Peter Cullen

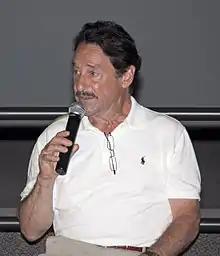
Cullen in 2011

He has also stated that he had no idea of Prime's popularity until the character's controversial death in the , because the studio had never given him fan letters from children addressed to Optimus. The public backlash over Optimus's death surprised producers greatly. Children were leaving the theaters distraught because of the character's death. The writers temporarily revived the character for a single episode in Season 3 called "Dark Awakening". Initially, this was intended to be his final appearance, but after fan requests continued, "The Return of Optimus Prime", a two-part episode was produced. The original ending of "Dark Awakening" was altered in reruns to include a teaser about the return of the character, and indeed, Optimus returned once and for all to lead the Autobots for the final five episodes of the original American cartoon series.